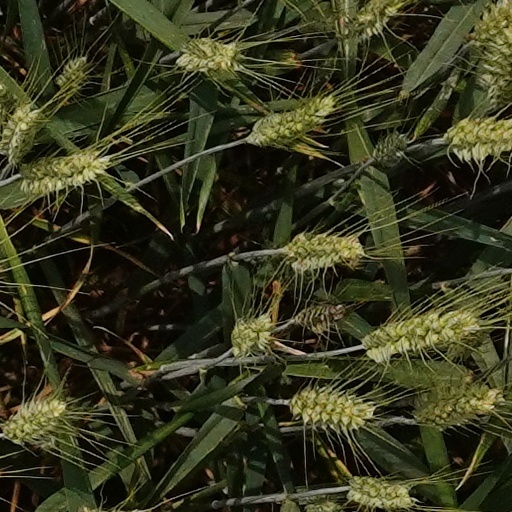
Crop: wheat